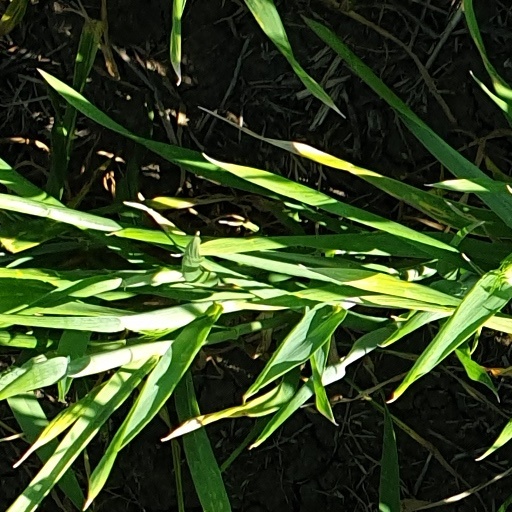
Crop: wheat